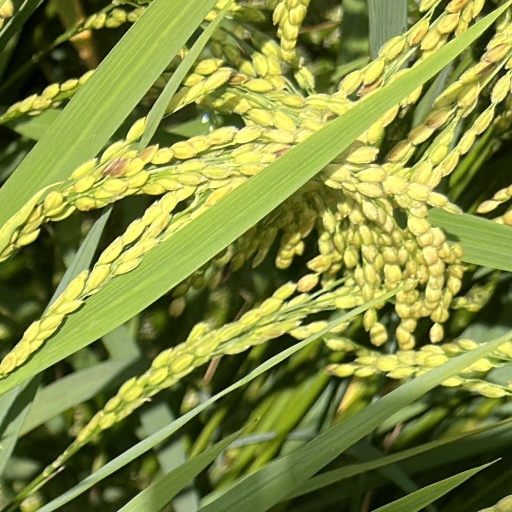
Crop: rice